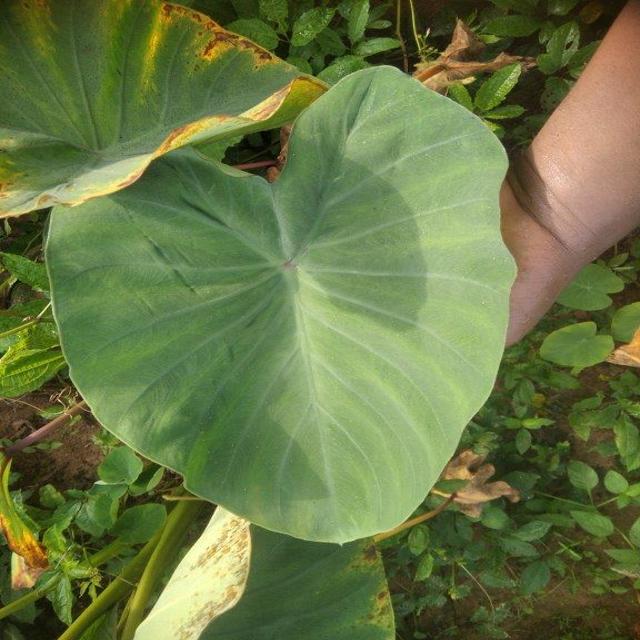
Label: Healthy